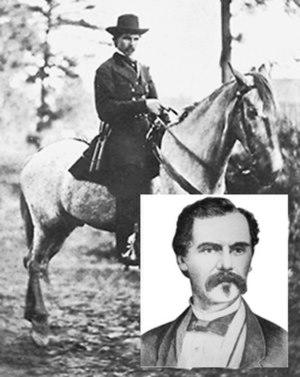
Pendant la Guerre de Sécession, l'Union Army Balloon Corps est une branche de l'Armée de l'Union, créée grâce à Thaddeus S. C. Lowe. Le Corps est organisé comme une opération civile, qui emploie un groupe d'aéronautes et sept aérostats spécialement construits pour les besoins de l'Union en matière de reconnaissance aérienne.